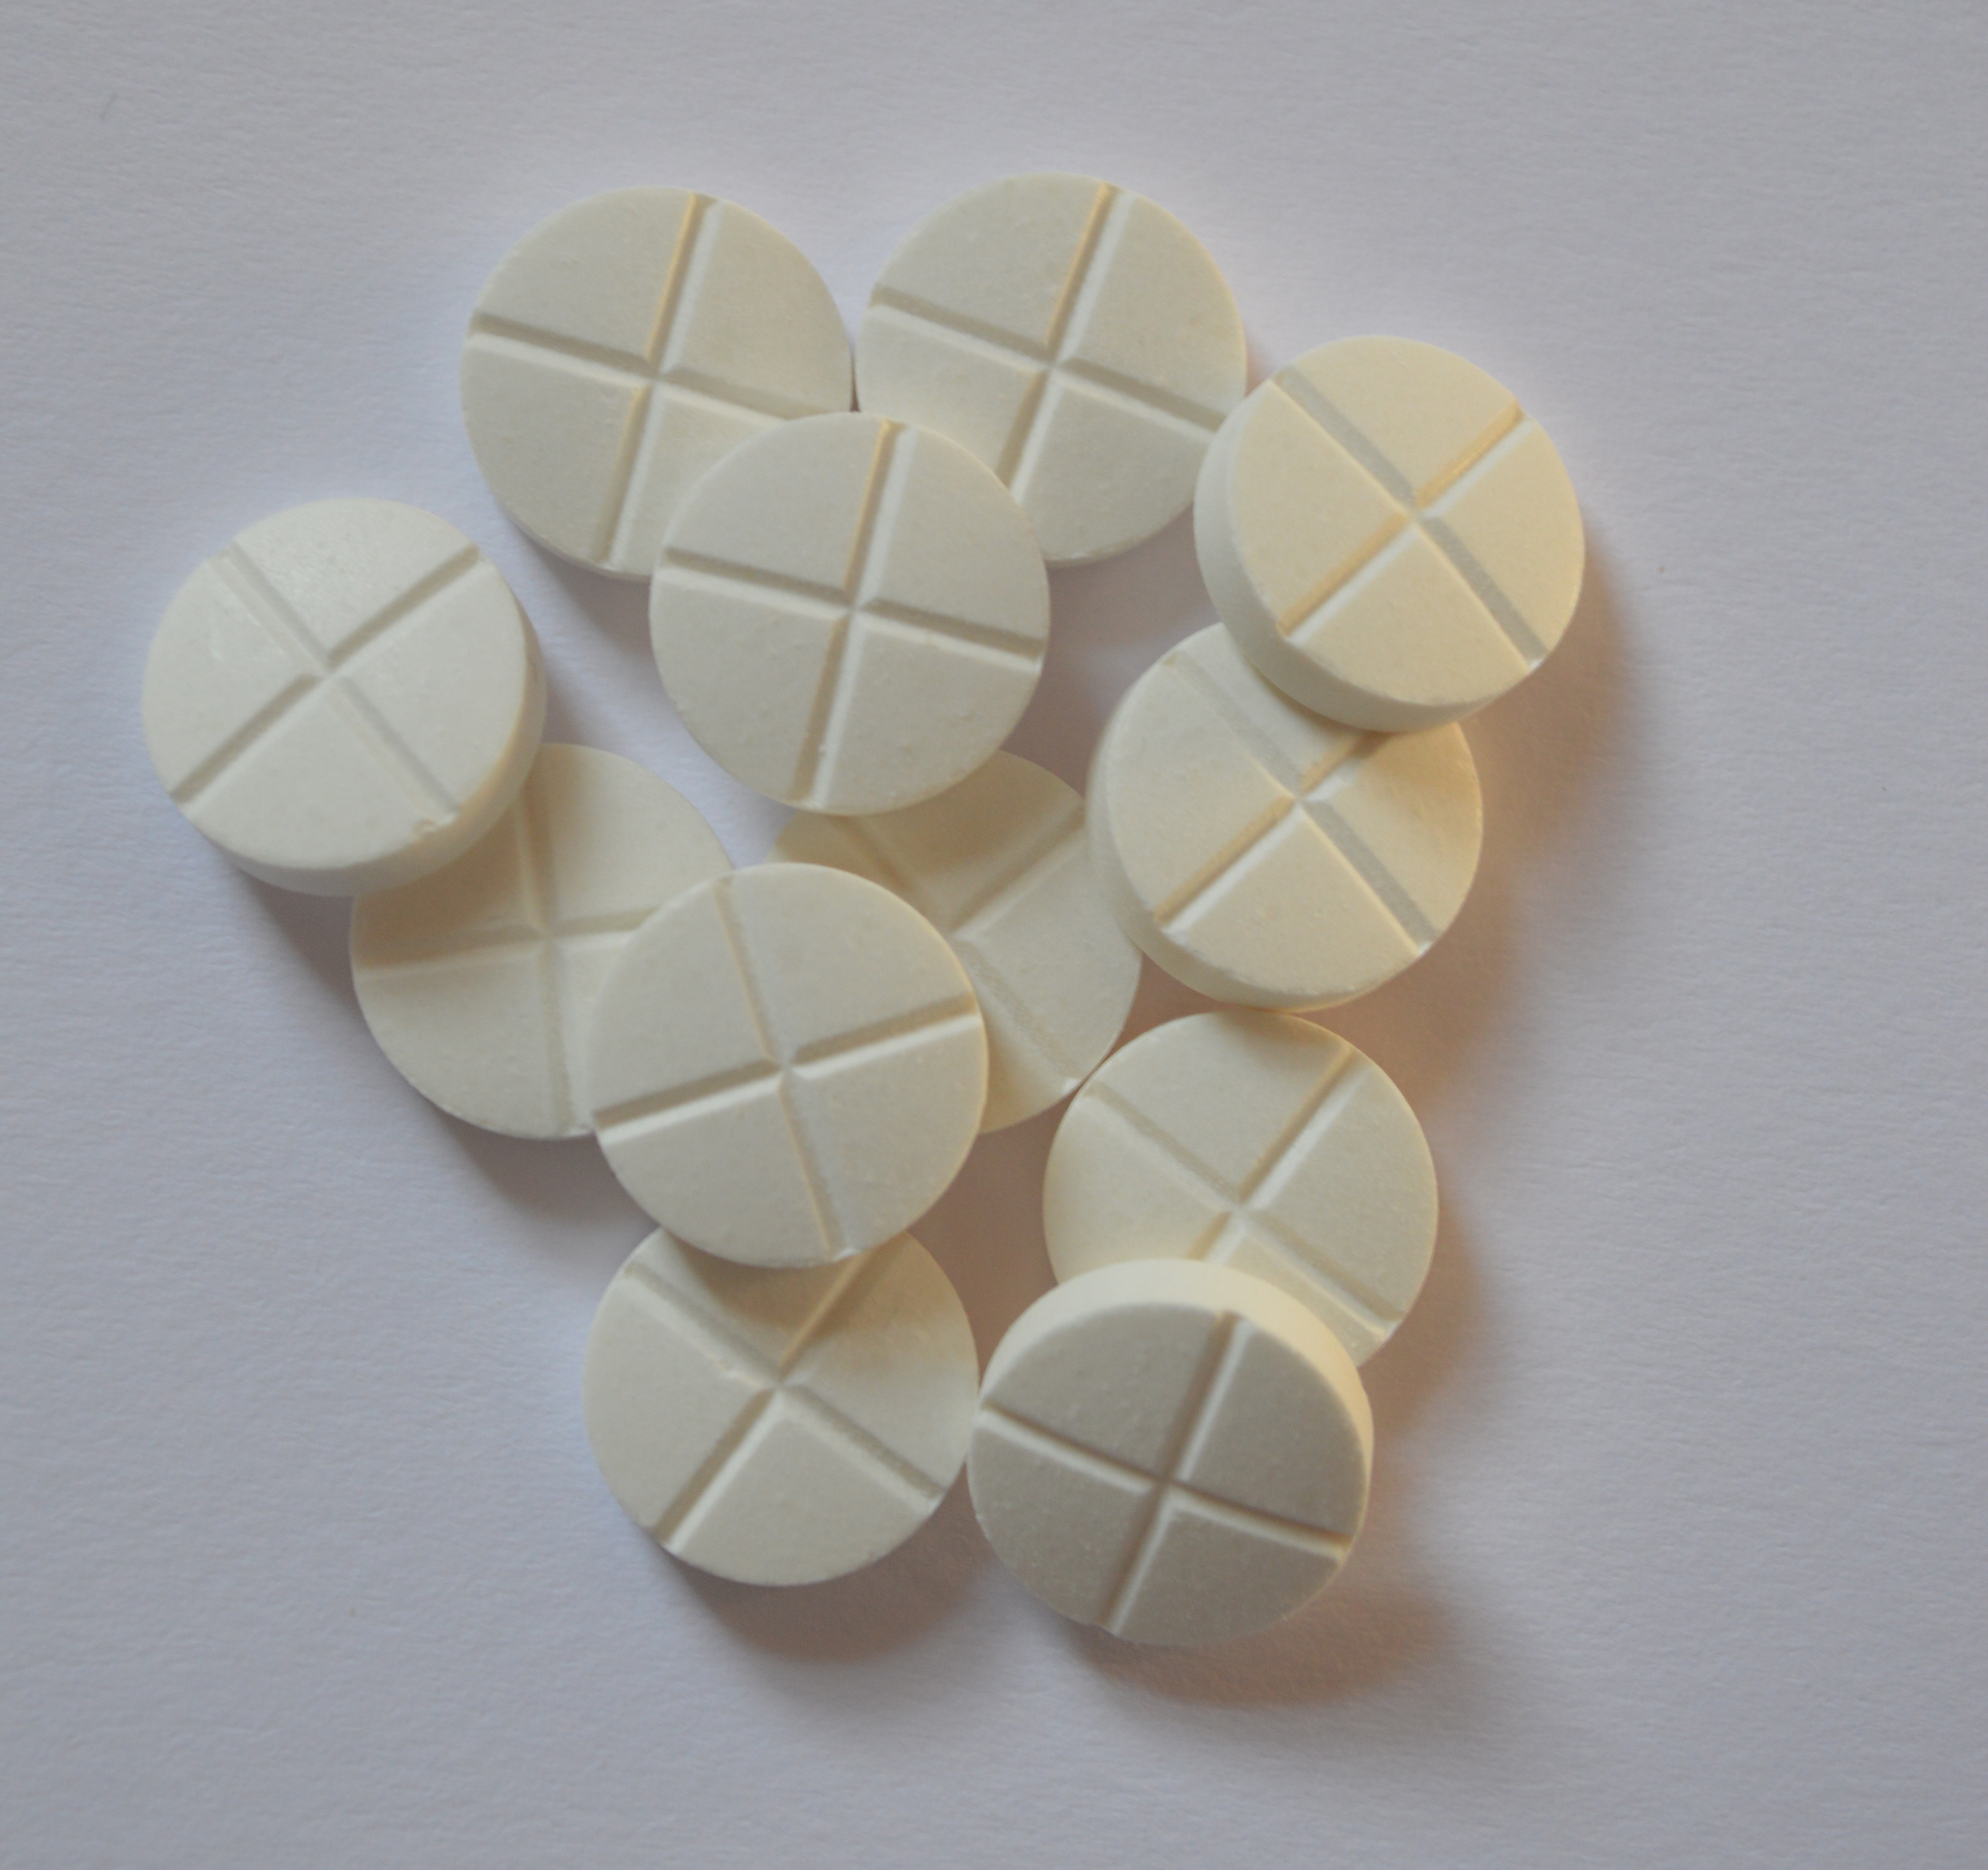
petal, tablet, stamp, care, bead, health, material, circle, art, drug, shape, treat, treatment, patient, disease, treatment of disease